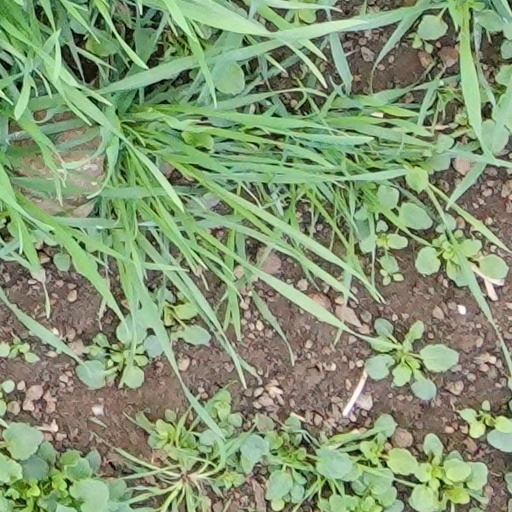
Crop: wheat